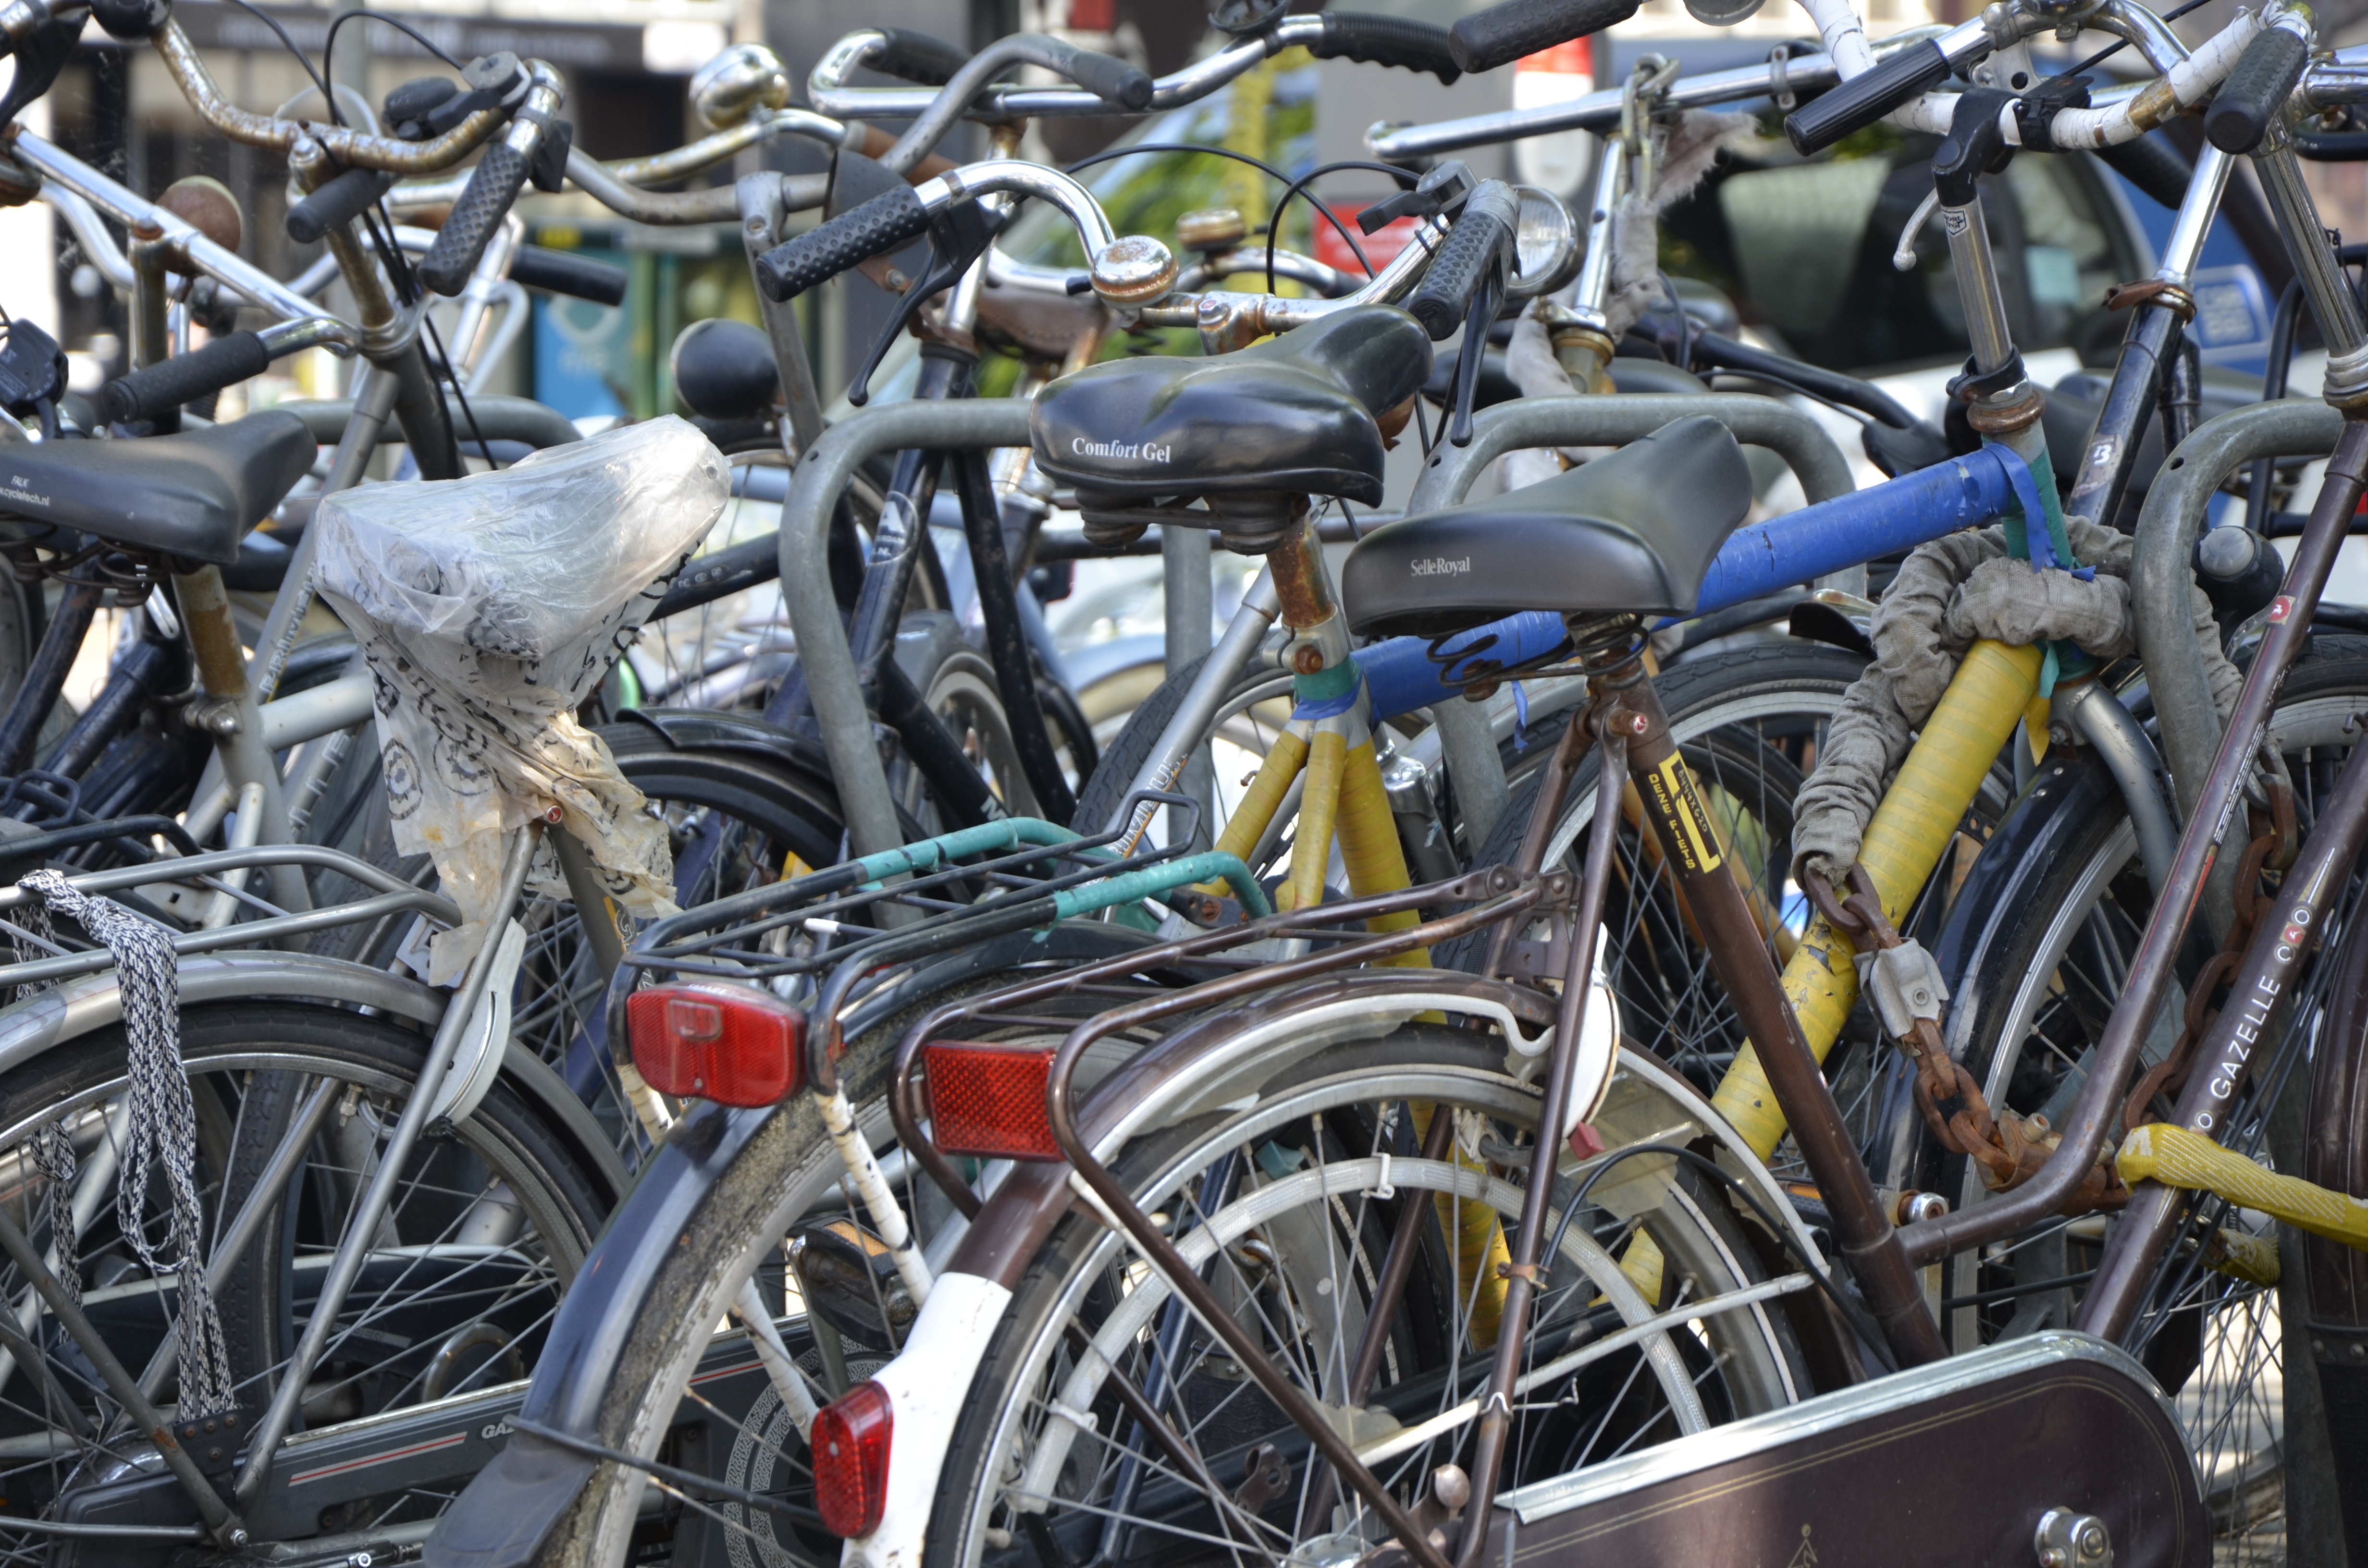
hiking, bicycle, vacation, walk, europe, vehicle, motorcycle, holiday, sports equipment, amsterdam, netherlands, scrap, channels